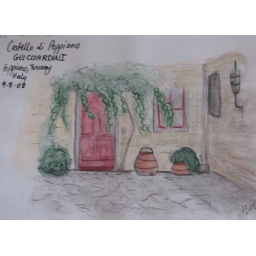
A door at the Poppiano castle in Tuscany